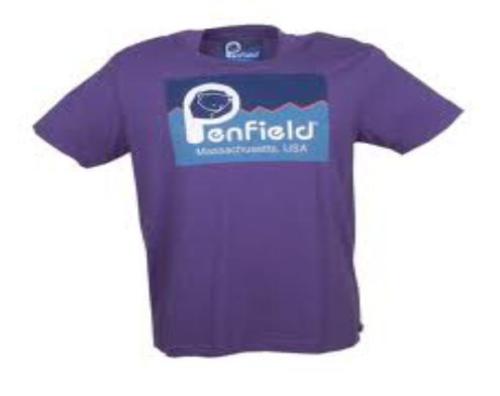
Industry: Clothes